Independence Square, Vilnius

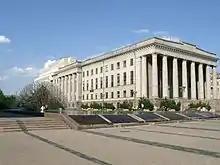
Fountain in the Independence Square in front of the Martynas Mažvydas National Library of Lithuania

Independence Square is a square in the Naujamiestis district of Vilnius, Lithuania. The square is surrounded by the Seimas Palace, Office of the Seimas, Martynas Mažvydas National Library of Lithuania. The square was originally constructed in 1981–1985, its architect is Algimantas Nasvytis. Currently, the square is named in honor of the Re-Establishment of the State of Lithuania on 11 March 1990 and the independence commemoration ceremonies annually takes place there.